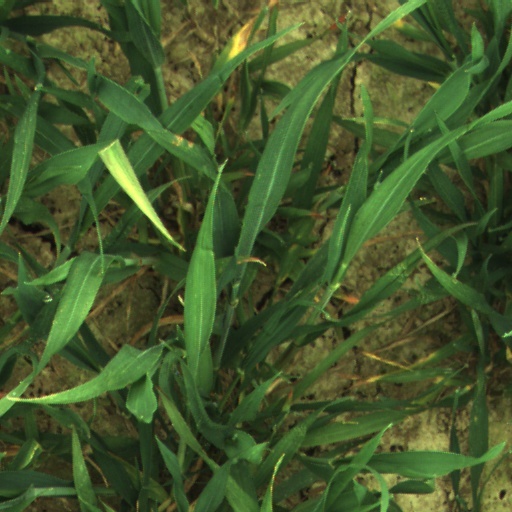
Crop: wheat